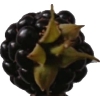
Label: blackberry